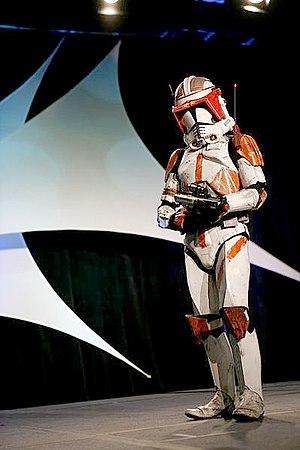
Star Wars, épisode III : La Revanche des Sith est un film américain de science-fiction de type space opera sorti en 2005 écrit et réalisé par George Lucas.